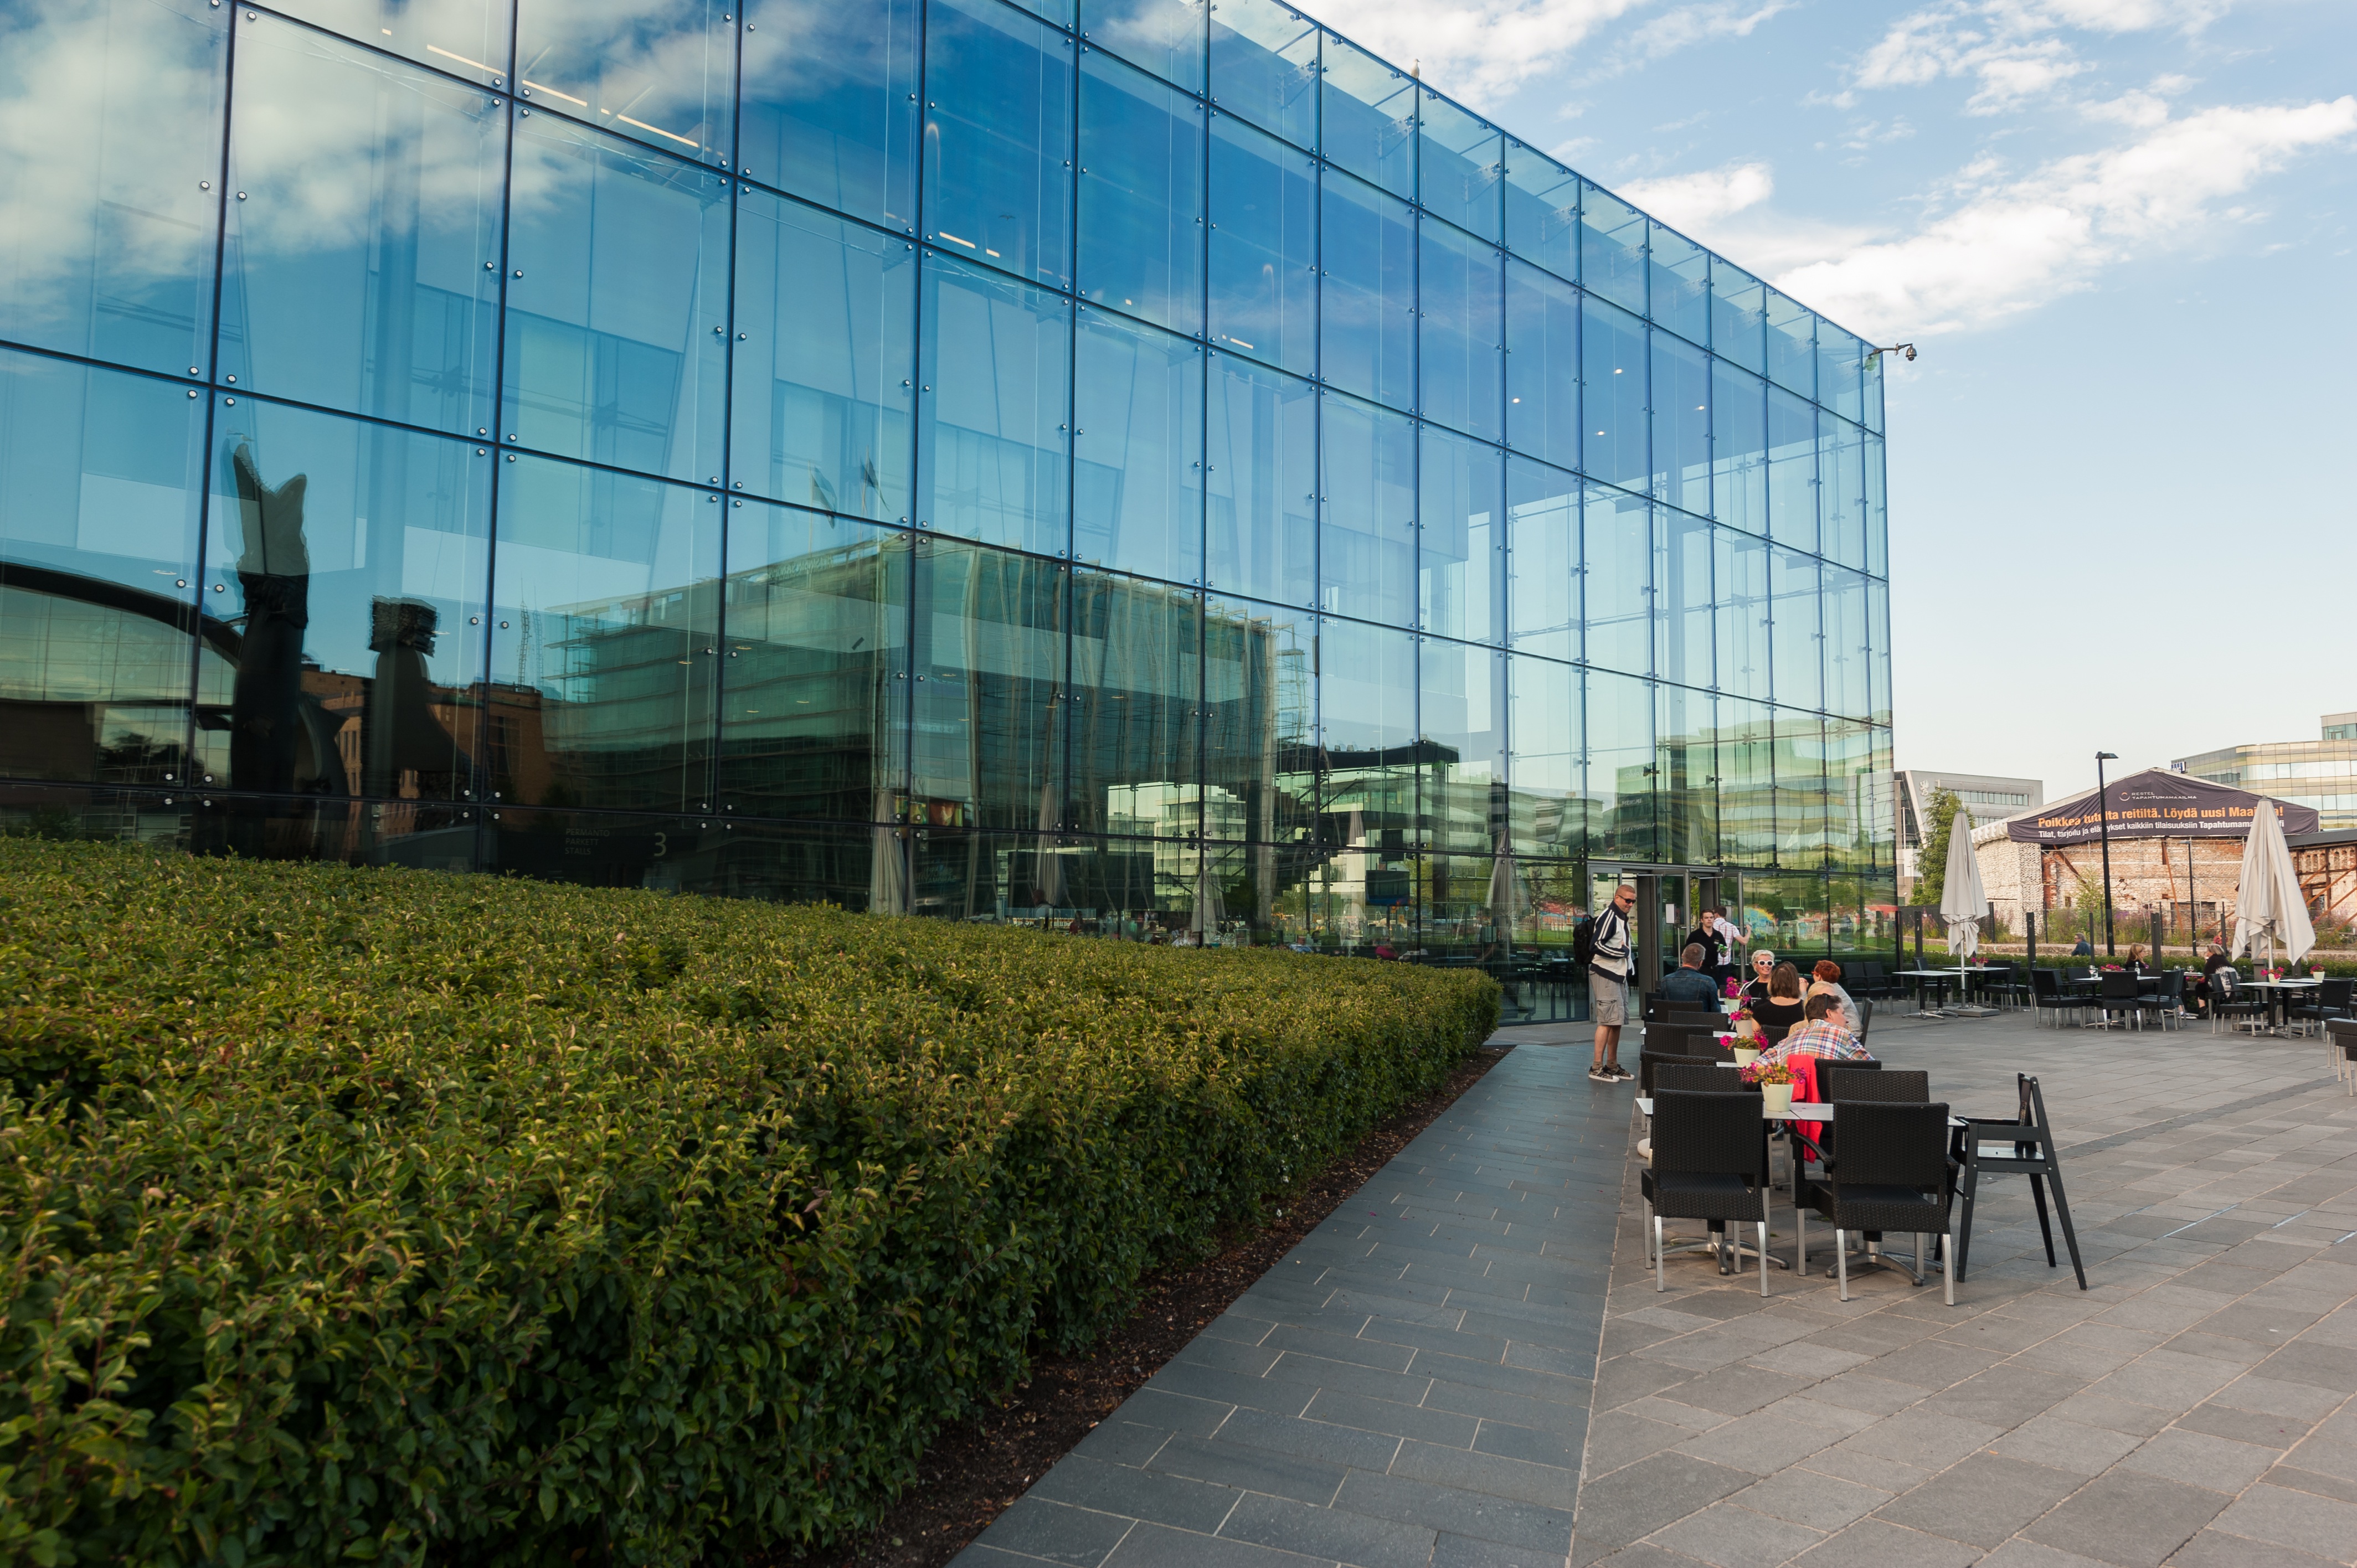
architecture, building, plaza, facade, professional, design, helsinki, campus, headquarters, convention center, music centre, musikkitalo